Jane Kim

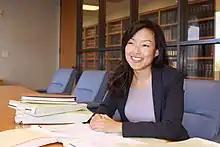
Kim earned a law degree from UC Berkeley School of Law

In 2003 while campaigning for Green Party mayoral candidate Matt Gonzalez, Kim observed that Asian Americans were not well represented in San Francisco politics despite the size of its population. In 2004, she decided to run for the San Francisco Board of Education. In a field of 12 candidates seeking four seats, Kim came in seventh place; her bid failed in part because she was a member of the minority Green Party and did not have the backing of the Democratic Party. In 2006, Kim mounted a stronger campaign and she came in first in a field of 15 candidates seeking three seats. Kim was the top vote getter in every district except Marina/Cow Hollow, West of Twin Peaks and Castro/Noe Valley. In 2007, she became the first Korean American elected official in San Francisco. Kim's election was part of a more liberal shift in the school board joining Fellow Green Mark Sanchez, Eric Mar, and Kim-Shree Maufas.